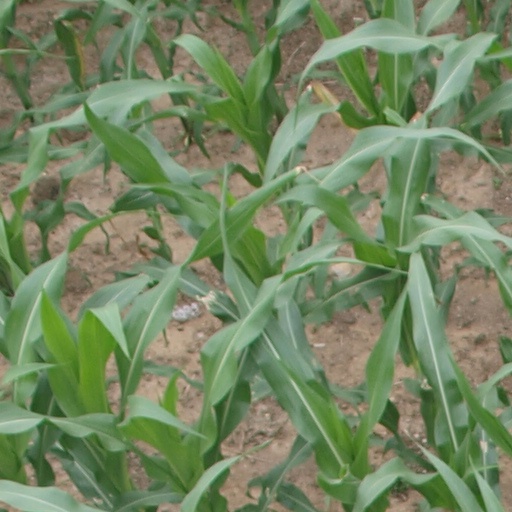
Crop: maize; corn